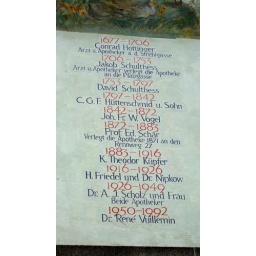
On the wall is a list of all people who lived in this house